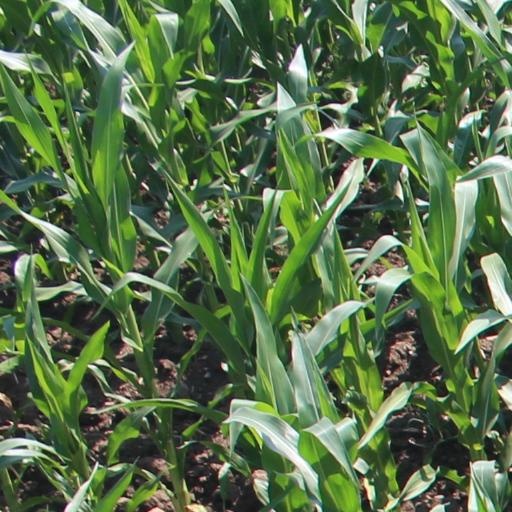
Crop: maize; corn